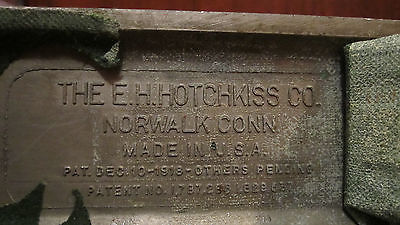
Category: stapler